Biodiesel by region

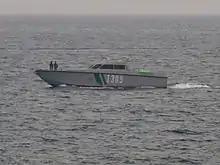
Bio Diesel Powered Fast Attack Craft Of Indian Navy

Biodiesel is now being produced locally in India for use in stationary engines and large or slow engines like those in trains, trucks and tractors. Efforts are also on to use ethanol as a substitute for petrol. Biodiesel is rapidly replacing both kerosene (which was used illegally and inefficiently) and diesel as a more efficient, cheap, and clean alternative for large engines. Today plans are being chalked out to cultivate non-edible seed oil trees such as Pongamia on barren land to use their oil for biodiesel production. The Southern Railways have been very supportive of the program and various state governments recommend planting these plants in unused areas through aid from the government sectors. Biodiesel-blends are being used to run state transport corporation buses in Karnataka. The University of Agriculture Sciences at Bangalore has identified many elite lines of "Jatropha curcas" and "Millettia pinnata" (Pongamia tree). Castor is already a well established crop in India with several very high yielding varieties in the market. Large-scale activities have been initiated quite recently. For example, the government of Karnataka has distributed several million saplings of Pongamia to farmers for planting along borders of farmland and in waste lands. Large-scale plantations have been initiated in North-East India and Jharkhand by D1 Williamson Magor Bio Fuel Limited, a joint venture between D1 Oils of U.K. and Williamson Magor of India. The hilly areas of the North-East are ideal for growing hardy, low-maintenance plants.